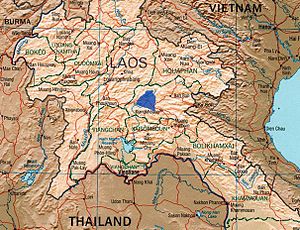
Borgerkrigen i Laos / Historie / Efter aftalen i Geneve i 1962
Lerkrukkeslettens placering i Laos
Borgerkrigen i Laos startede den 9. november 1953.